Alaskacephale

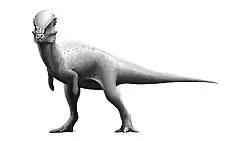
Life restoration of the close relative "Pachycephalosaurus"

The only known specimen consists of a skull fragment containing a nearly complete left squamosal, much of the left posterior supraorbital, a fragment of the quadrate, and sections of the postorbital. "Alaskacephale" is distinguished from other pachycephalosaurs by the presence of two divergent rows of bony nodes along the squamosal. All of these nodes have polygonal bases, unlike the rounded nodules in "Pachycephalosaurus", with distinct grooves separating them. The squamosal has twelve of these nodes, the largest of which is at the base of the parietal. Along the quadrate-squamosal articulation, a cluster of nodes is present on the squamosal, with one large center node and three smaller ones surrounding it. The holotype was described as having an interdigitated suture at the base of the quadrate, as in "Pachycephalosaurus", by Gangloff and colleague's description. However, Sullivan opined that this "suture" is instead a breakage point in quadrates of both "Alaskacephale" and "Pachycephalosaurus", so it could not be used to unite the two taxa. Part of the dome is preserved, with the thickest point being thick, whereas the nuccal shelf (a curved shelf at the back of the skull) is only thick. The back of the dome bears several (pits in bone), as in other pachycephalosaurs.